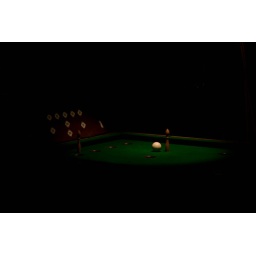
A bar billiards table in the Highbury Vaults, Bristol